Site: brandenburg
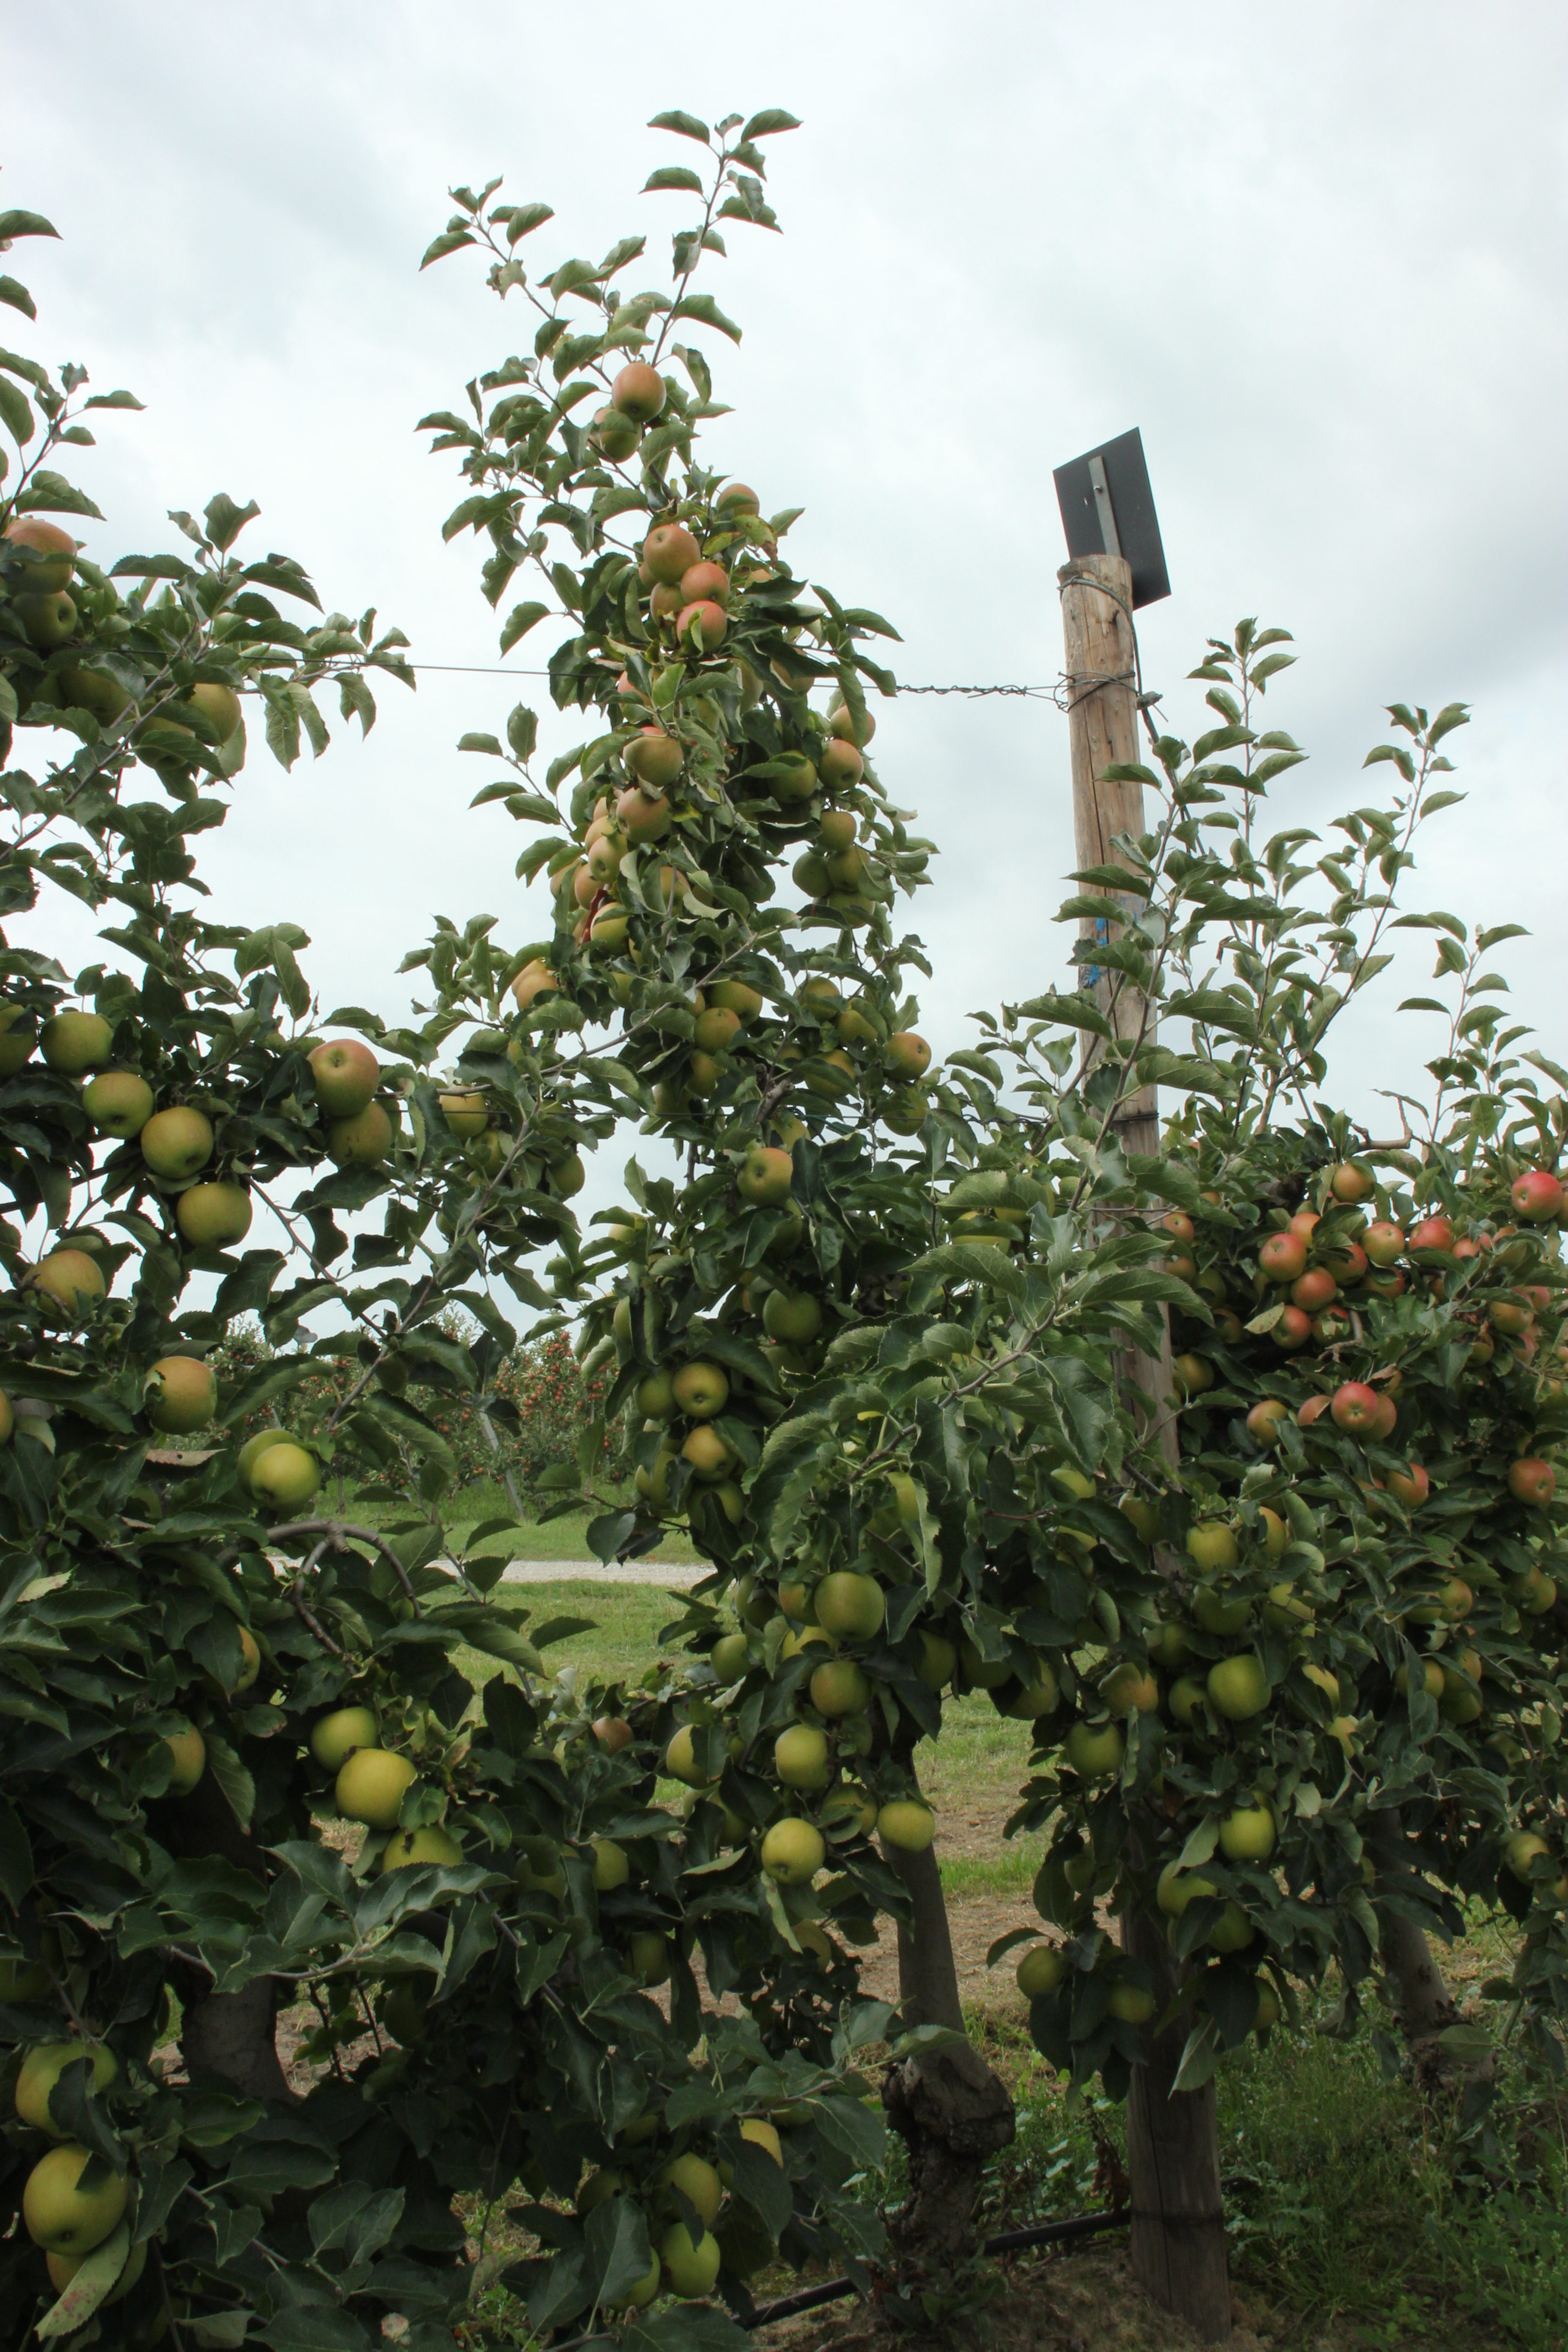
Growth stage (BBCH 87): Maturity of fruit and seed